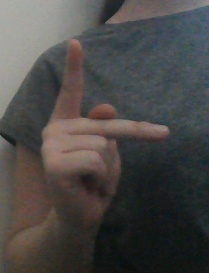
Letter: dha